Willy Brandt

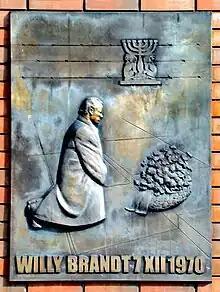
Monument commemorating the Kniefall von Warschau

Brandt was elected to the West German Bundestag (the federal parliament) in the 1949 West German federal election as a SPD delegate from West Berlin, serving there until 1957. Concurrently, he was elected as an SPD representative to the Abgeordnetenhaus (the state-level parliament) of West Berlin in the 1950 West Berlin state election, and served there through 1971. In the 1969 West German federal election he was again elected to the Bundestag, but as a delegate from North Rhine-Westphalia, and remained in the Bundestag as a delegate from that state until his death in 1992.